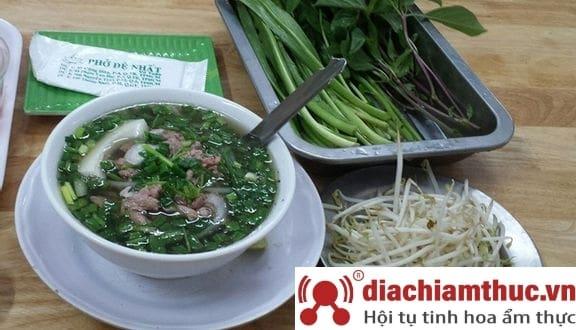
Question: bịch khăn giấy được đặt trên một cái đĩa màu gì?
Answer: màu xanh lá